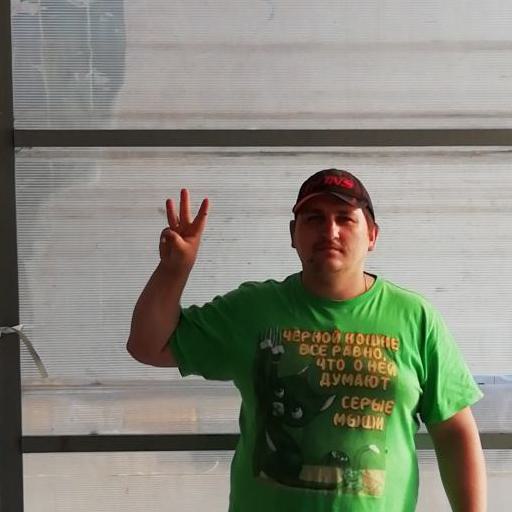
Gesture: three